VfB Lübeck

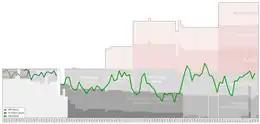
Historical chart of VfB Lübeck league performance

Following World War II organizations throughout Germany, including sports and football clubs, were dissolved by occupying Allied authorities. In 1945, the former memberships of "SG OrPo" and "BSV Vorwärts" formed a new association called "Verein für Bewegungsspile Lübeck". The new club resumed play in the top flight, first in the Bezirksmeisterschaft Schleswig-Holstein, and then in 1947, in the newly formed Oberliga Nord. Over the next decade and a half "VfB" bounced up and down between first and second division play; they were consistently a top performer in the Amateurliga Schlewig-Holstein (II), but completely incapable of escaping the basement of the Oberliga Nord (I).